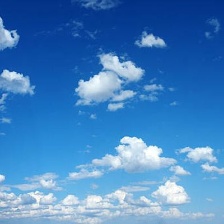
Cloud type: Cumulus